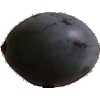
Label: Plum 3